Joe Engle

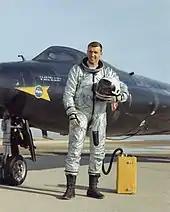
Engle with the X-15A-2 aircraft in 1965

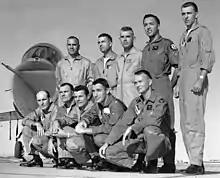
ARPS Class III graduates. Front row: Ed Givens, Tommie Benefield, Charlie Bassett, Greg Neubeck and Mike Collins. Back row: Al Atwell, Neil Garland, Jim Roman, Al Uhalt and Engle

Engle received his commission in the U.S. Air Force through the Air Force Reserve Officer Training Corps at the University of Kansas. While in school he was a member of the Professional Engineering Fraternity Theta Tau, and decided to become a test pilot. While working at Cessna Aircraft during the summer, he learned how to fly from a fellow draftsman, Henry Dittmer.